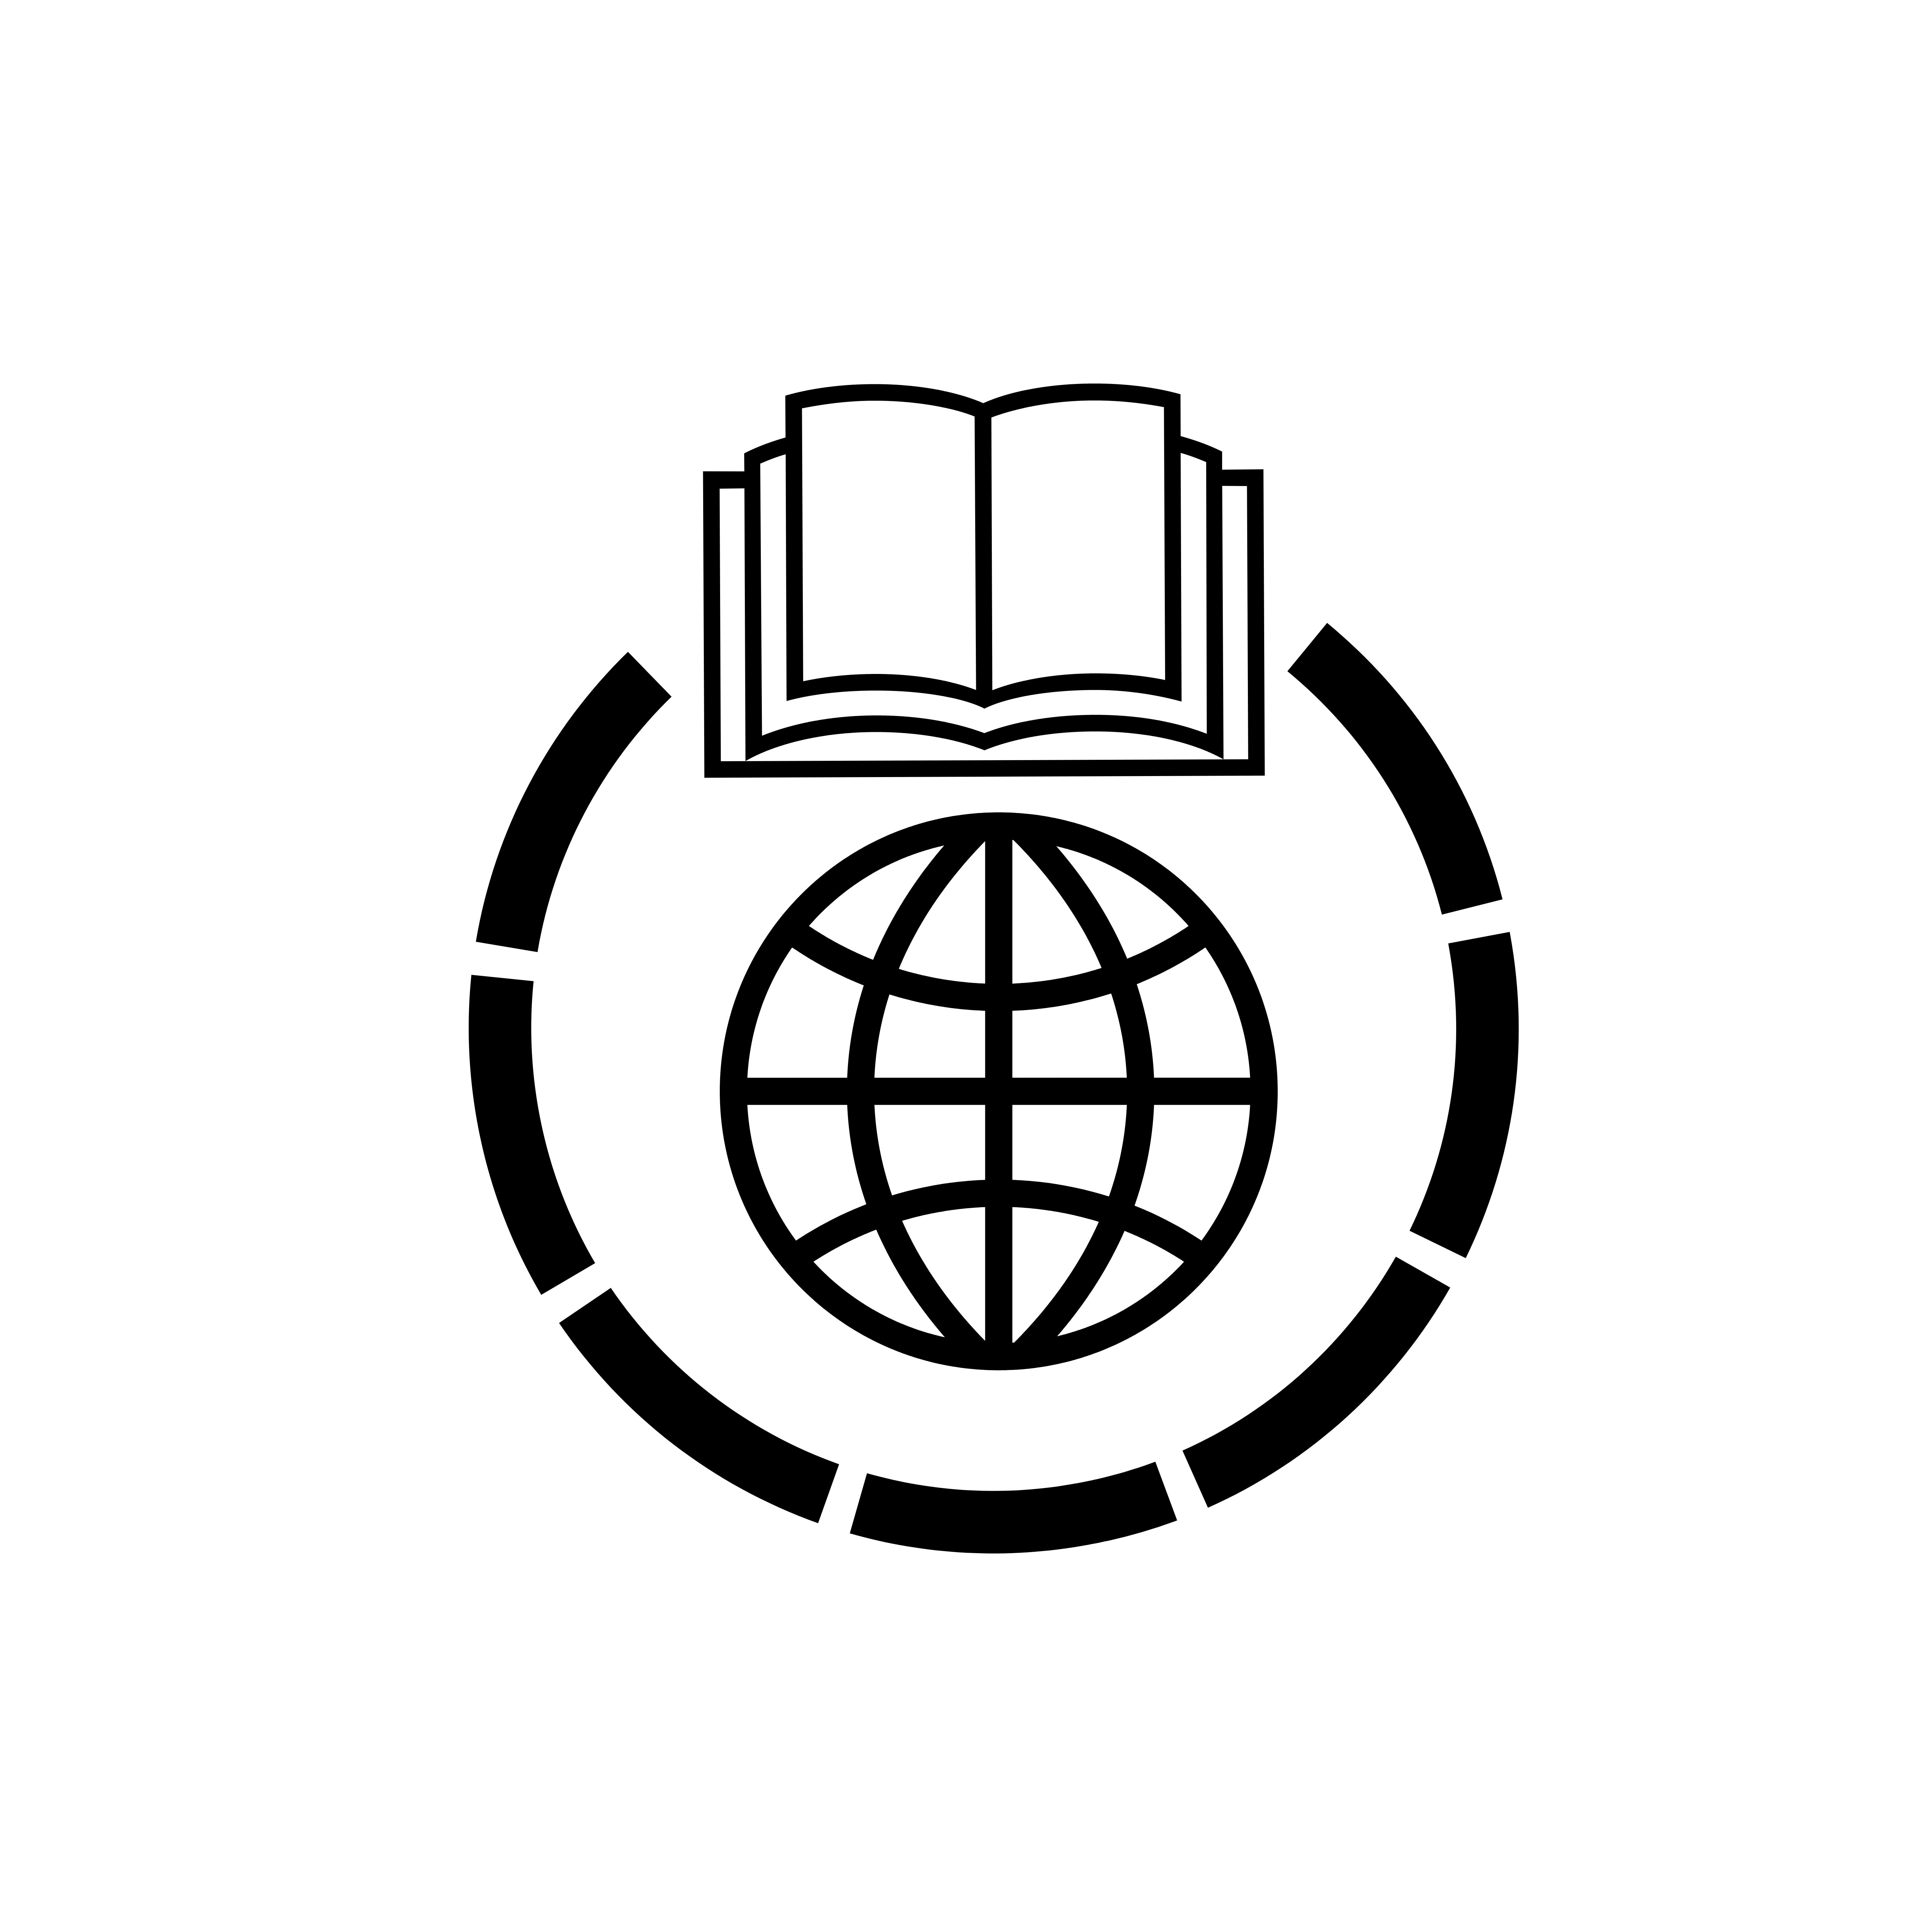
learn, online, book, silhouette, icon, concept, study, education, research, library, world, encyclopedia, global, learning, university, web, internet, course, webinar, guide, read, publish, design, logo, symbol, emblem, line art, clip art